Martini (automobile company)

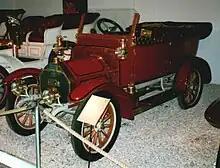
1912 Martini GA.

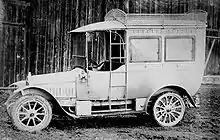
Martini Camionette from approximately 1907.

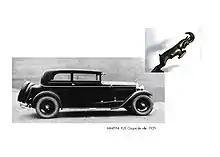
1929 Martini FUS Coupé.

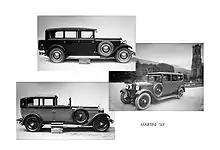
Martini-Six variants.

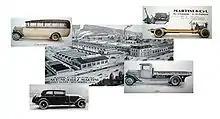
Various Martini models.

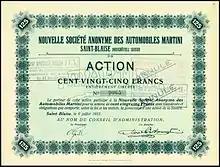
Share of the Nouvelle SA des Automobiles Martini, issued 6. July 1915

Martini was a pioneer Swiss automobile manufacturer, in operation 1897 to 1934.